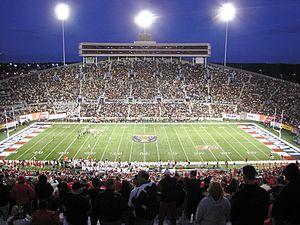
Les Rogues de Memphis étaient une franchise américaine de soccer basé à Memphis qui a été active de 1978 à 1980. Ils participent à trois saisons de NASL entre 1978 et 1980 sans connaître de succès leur permettant d'atteindre les séries éliminatoires.